Niagara (1953 film)

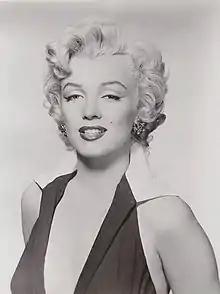
A promotional photo of Monroe. The image later became the basis for Andy Warhol's 1962 silkscreen painting, "Marilyn Diptych".

The Cutlers go fishing with the Ketterings in a launch on a section of the Niagara River above the Falls. When the speedboat moors in Chippawa for gasoline and other supplies, George steals it to try and cross the Canada–United States border, but Polly returns to the boat before he can depart. Seeing George's hat on the table, Polly realizes he is on board. She tries to stop him from leaving, but he shoves her away, and she falls to the ground. Before George can remove Polly from the boat, the boatman sees him on board, so George has no choice but to depart with Polly on board. Polly tells him to give himself up to the police as he killed Ted in self-defense, but he tells her he cannot because he has killed Rose. Polly is horrified. After the boatman reports the stolen boat, the police set out in pursuit.